Georgios Zoitakis

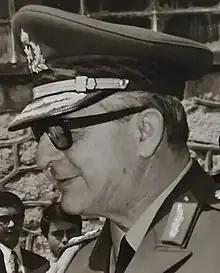
Zoitakis in 1971

Georgios Zoitakis (3 March 1910 – 21 October 1996) was a Hellenic Army General and regent of Greece from 13 December 1967 to 21 March 1972, during the military regime of the Colonels.